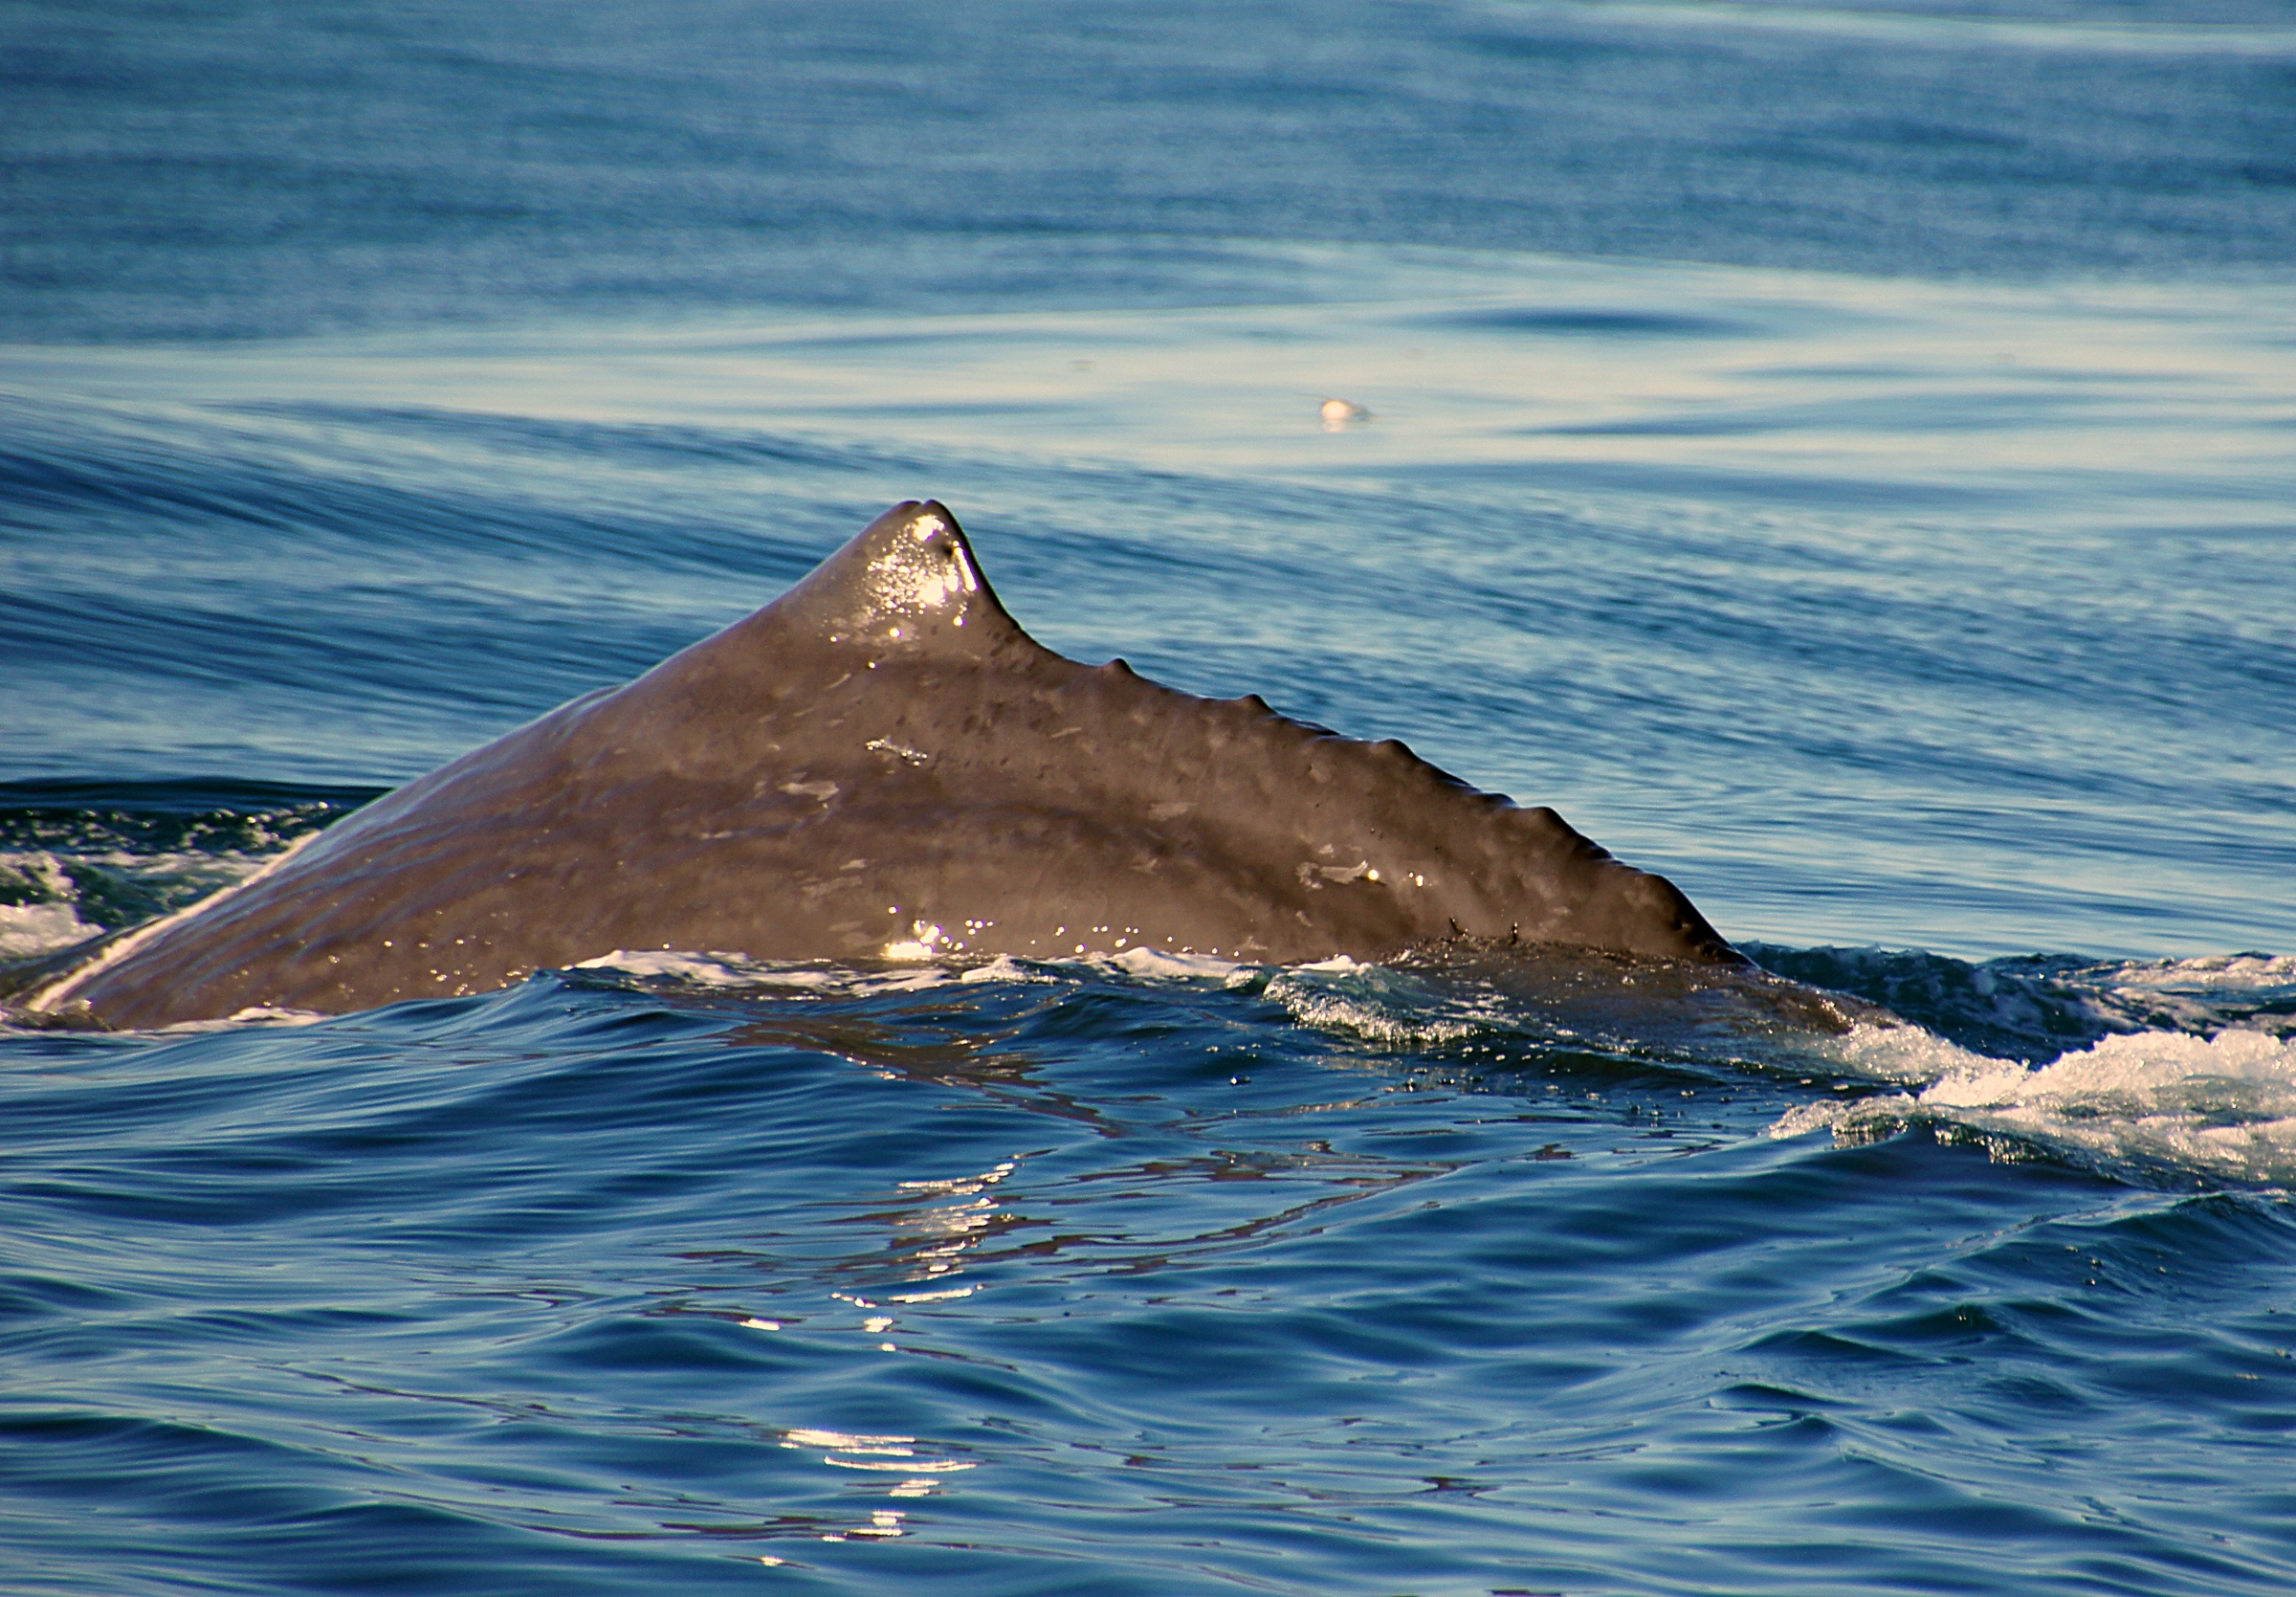
sea, coast, ocean, wave, mammal, humpback whale, publicdomain, newzealand, vertebrate, whale, dolphin, spermwhale, whalewatchkaikoura, whaletails, whalefluke, whalekaikoura, oceanmammals, cape, arctic ocean, marine mammal, wind wave, marine biology, whales dolphins and porpoises, common bottlenose dolphin, short beaked common dolphin, grey whale